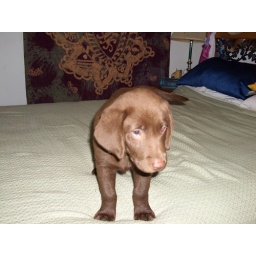
On the bed in our bedroom Sept 05 Just a babe still.